Tarleton State University

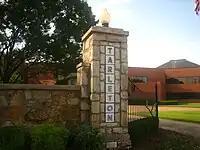
Entrance sign to Tarleton State University in Stephenville, Texas

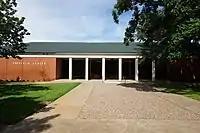
Tarleton Center

John Tarleton College was founded in 1887 with an endowment from settler John Tarleton. John Tarleton died on September 11, 1895, and left part of his estate—mostly property—to be sold to “erect, endow and maintain” The John Tarleton College. Texas Governor Charles Allen Culberson, State Superintendent of Public Instruction James McCoy Carlisle and Erath County Judge Thomas B. King were named as trustees. On March 12, 1896, they appointed McIlhany principal, instructed him to open the college on September 7, 1899, and pay himself from tuition because the Tarleton estate lacked sufficient cash on hand. On July 3, 1897, trustees unanimously “continued” McIlhany “as President of College on same terms as year 1896–1897.” On January 11, 1898, to assist in local management of the college, trustees established a board of directors in Stephenville that re-elected McIlhany in February 1898, but trustees declined to ratify that action. On March 22, 1898, trustees Culberson and Carlisle elected William Herschel Bruce as second president of The John Tarleton College, and McIlhany left Stephenville that summer. From 1898 to 1903 he served as the first president of Goodnight College, near Goodnight, Texas. In 1917, U.S. Senator and Stephenville resident Henry Clark co-authored and presented legislation establishing John Tarleton Agricultural College as a member of the Texas A&M University system, certifying the Junior College within the Educational System of Texas. In 1949, it was again renamed Tarleton State College then became a four-year degree-granting institution in 1959. Tarleton gained status as a university in 1973 adopting its current name, Tarleton State University. In 2003 it began offering doctoral programs.